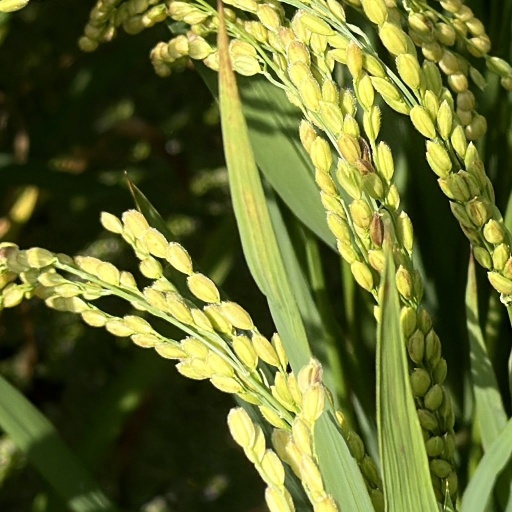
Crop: rice